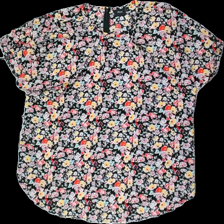
View: front
Type: Blouse
Category: Ladies
Brand: Not in the list
Brand text on label: Zizzi
Colors: Red, Yellow, Blue, Multicolor
Material: 100% Polyester
Pattern: Floral print
Cut: Loose
Size: M
Season: All
Price range: 50-100
Recommended usage: Reuse